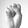
ASL letter: S